Albany, New York

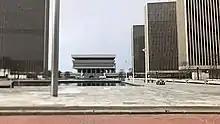
Empire State Plaza

Albany has more than 60 public parks and recreation areas. Washington Park was organized as the Middle Public Square in 1806. Its current location has been public property since the "Dongan Charter" of 1686 gave the city title to all property not privately owned. Washington Park was designed by John Bogart and John Cuyler in 1870, and opened for public use the following year. The original lake house, designed by Frederick W. Brown, was added in 1876. The park had previously been used as a cemetery; its graves were moved to Albany Rural Cemetery. Washington Park is a popular place to exercise and play sports; skate during the winter; people-watch during Tulip Fest; and attend plays at the amphitheater during the summer.